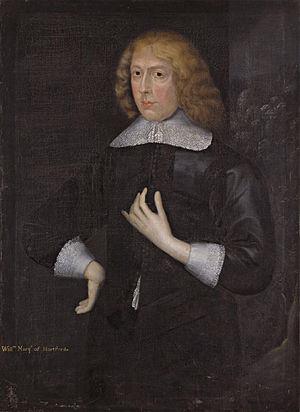
William Seymour, 2ᵉ duc de Somerset, KG était un aristocrate anglais et commandant royaliste pendant la Première révolution anglaise.